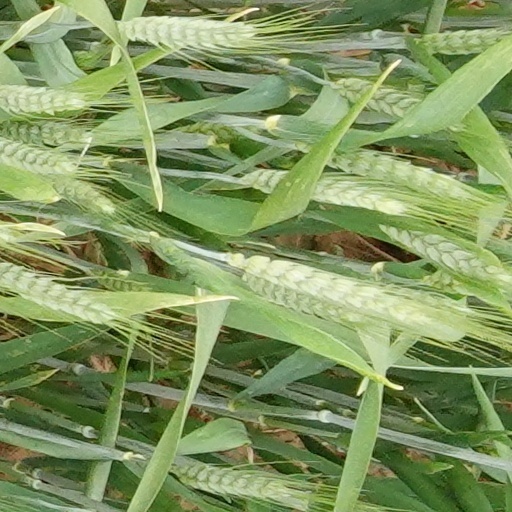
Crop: wheat